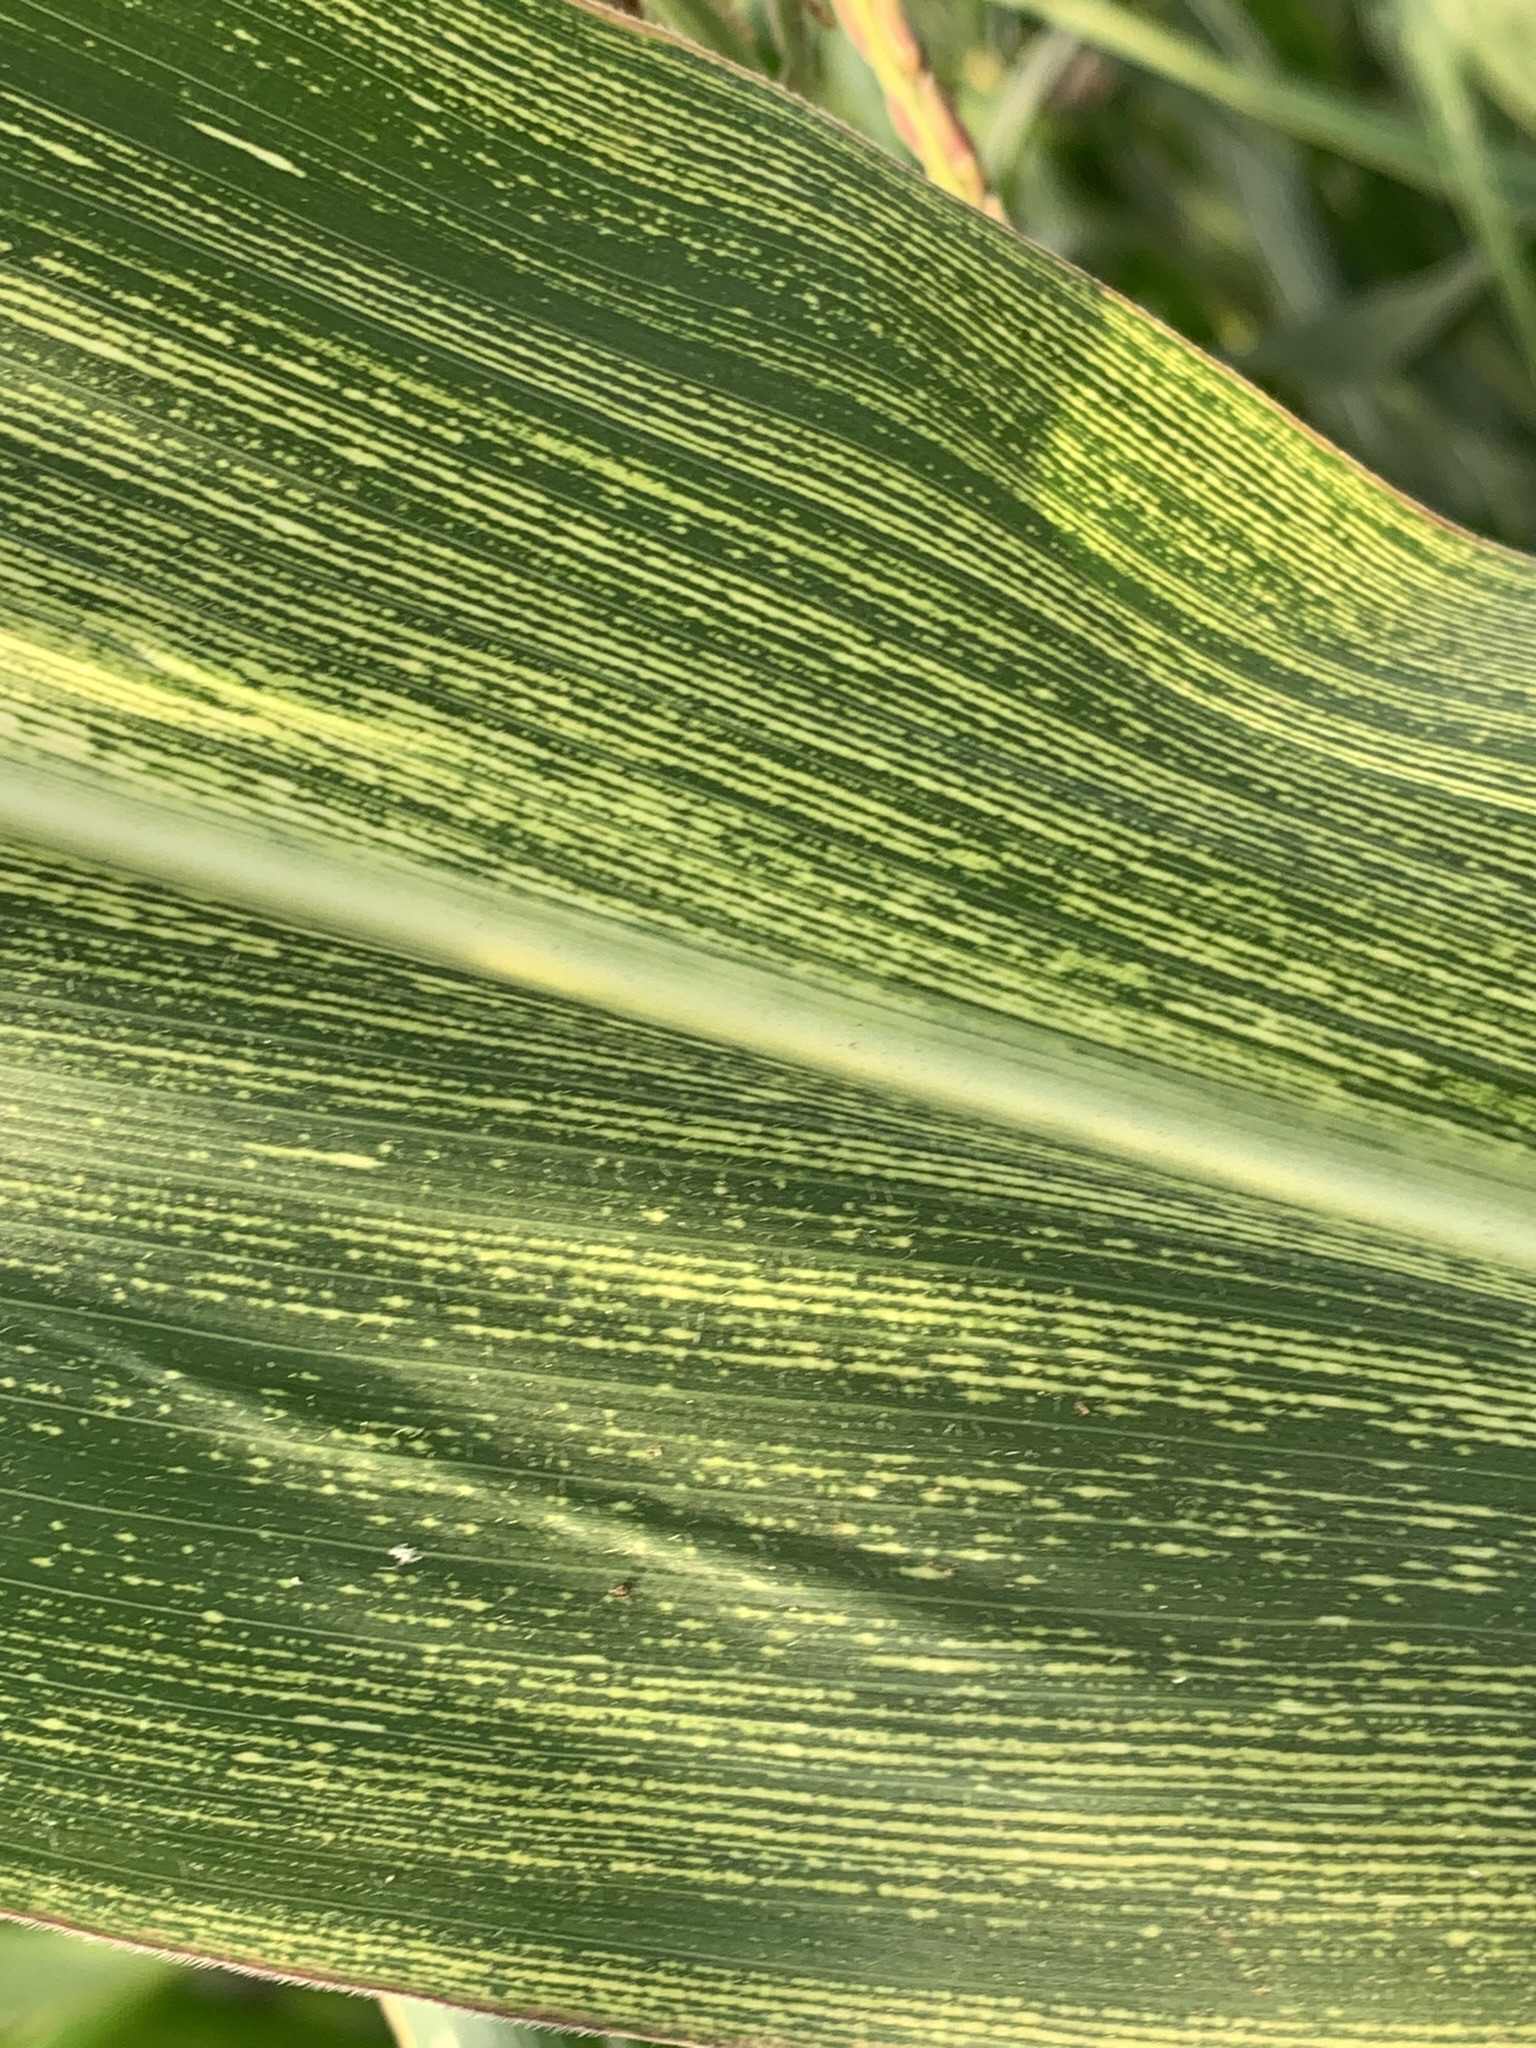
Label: MSV